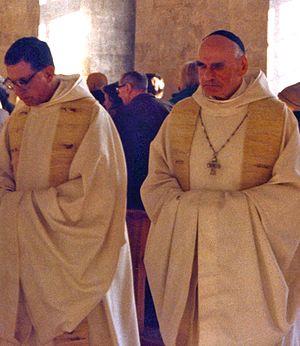
Dom Paul Grammont (1911-1989), 46ème abbé de l'abbaye Notre-Dame du Bec dans l'église abbatiale. A sa droite, Frère Jean-Baptiste Gourion.
Jean-Baptiste Gourion O.S.B., de son nom de naissance Jean-Louis Gourion, fut évêque auxiliaire de Jérusalem, chargé de la communauté catholique hébraïque d'Israël. Ayant reçu le baptême en 1958 à l'abbaye bénédictine du Bec Hellouin, il en devint moine sous l'inspiration de l'abbé de l'époque, Dom Paul-Marie Grammont qui décida de son envoi en Terre sainte avec deux autres moines. C'est ainsi qu'il fonda en 1976 et dirigea d'abord comme supérieur, puis comme prieur et enfin comme premier abbé, l'abbaye de la Résurrection située dans le village arabe majoritairement musulman d'Abou Gosh en Israël à environ 12 kilomètres de Jérusalem.
Dom Paul Grammont était un religieux bénédictin français, né le 20 février 1911 à Troyes et mort le 30 juillet 1989 au Bec-Hellouin. Il repose dans le chœur de l'église abbatiale du Bec.